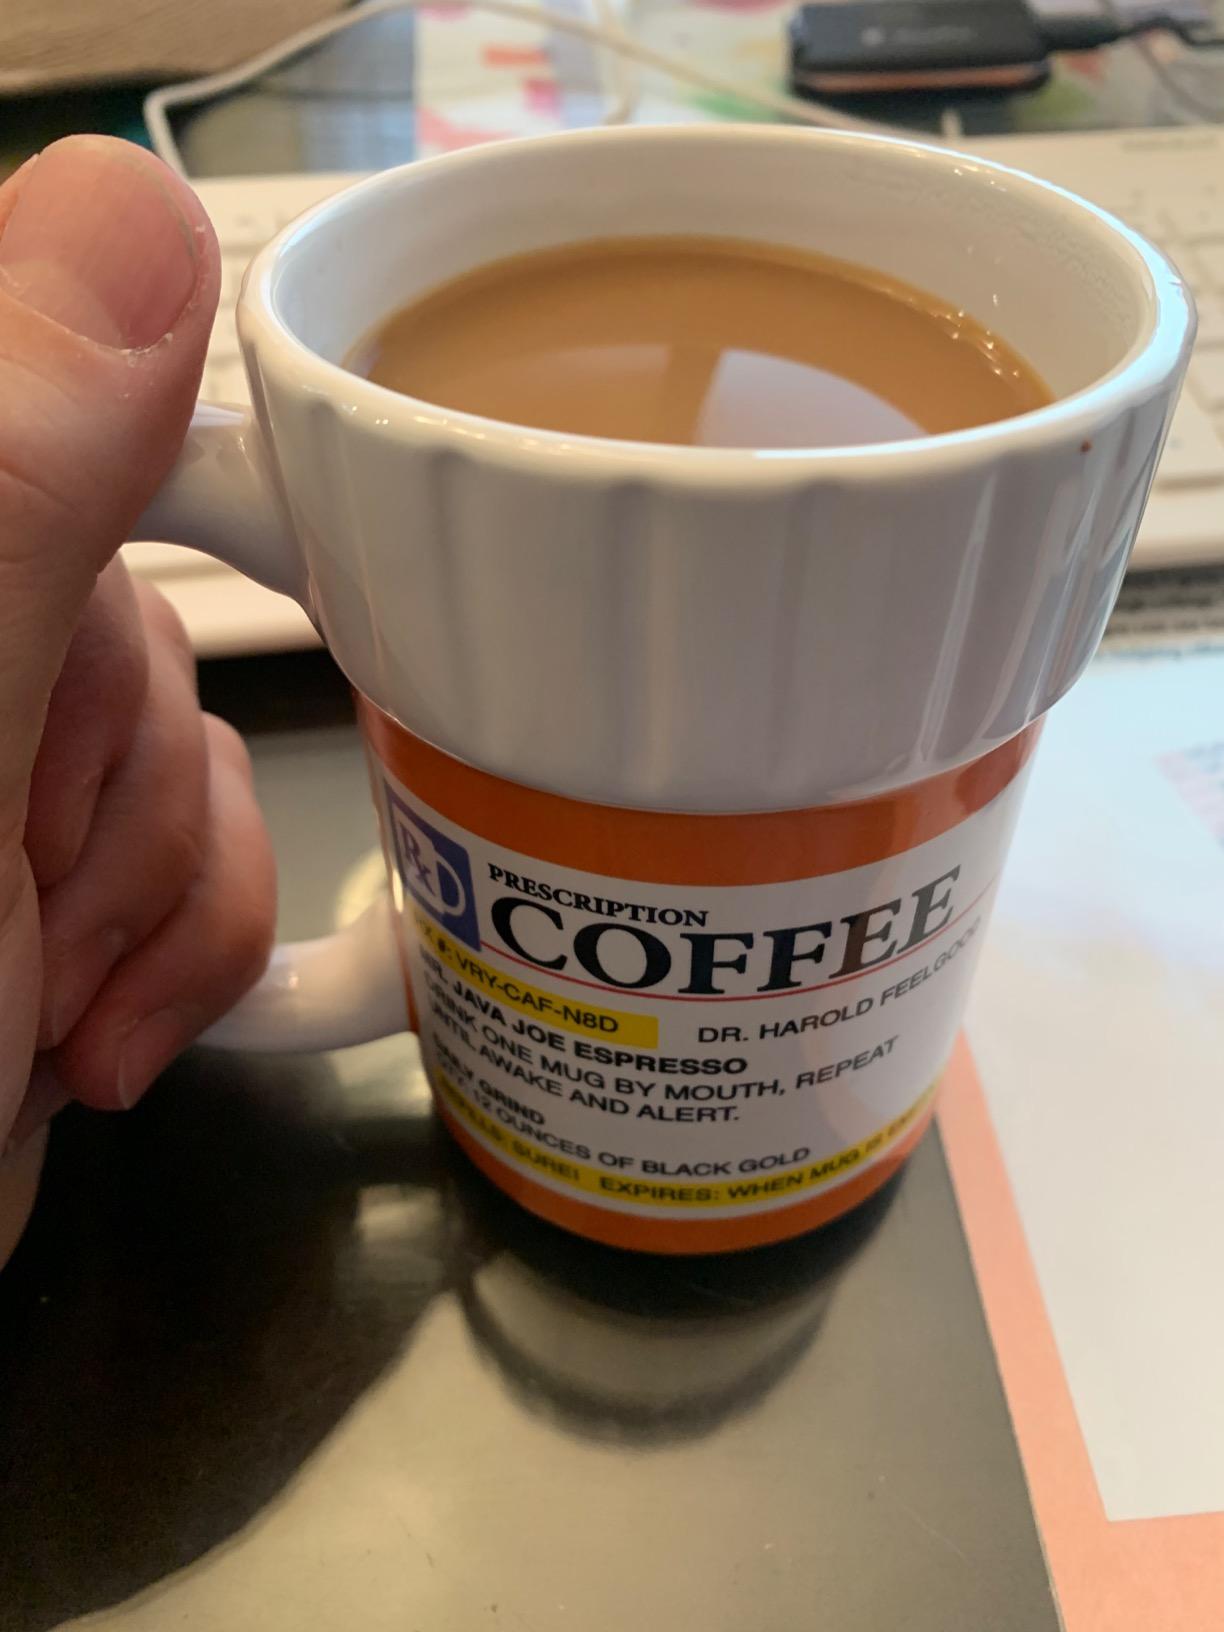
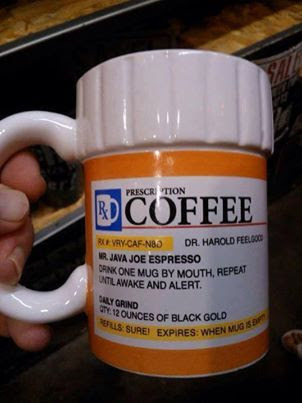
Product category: items_mug
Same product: yes